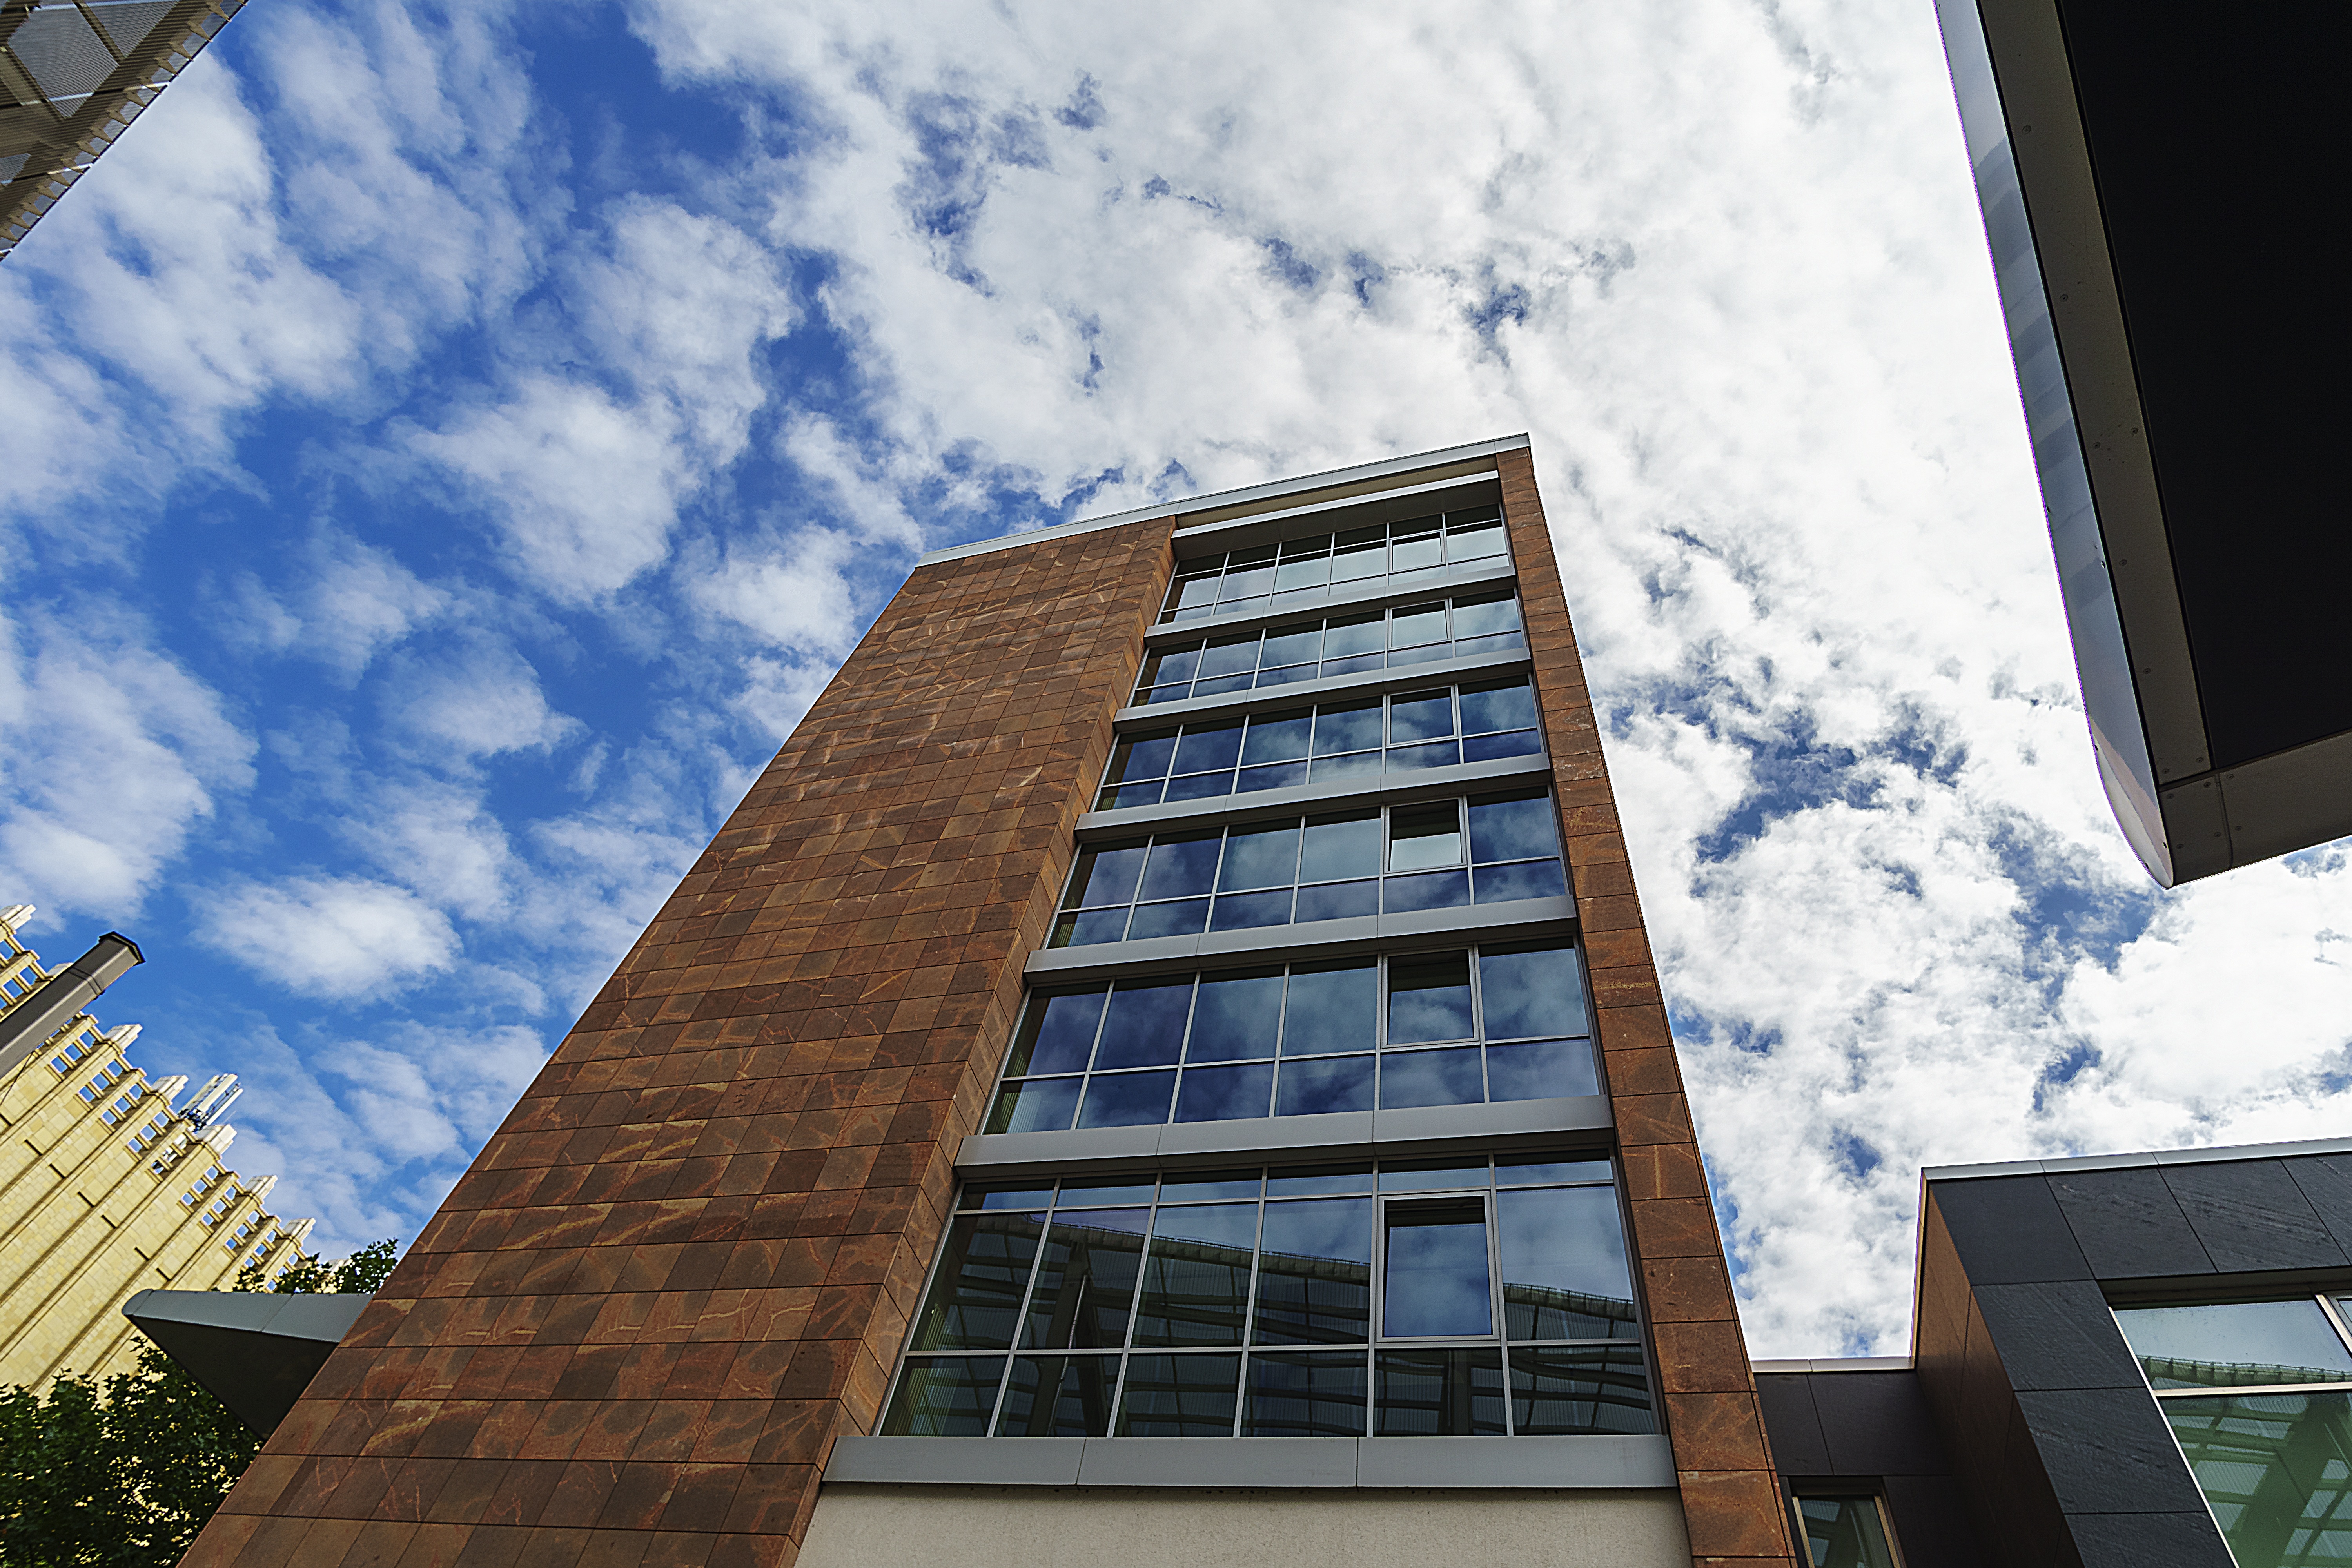
architecture, house, window, roof, building, skyscraper, downtown, landmark, facade, blue, professional, tower block, city view, daylighting, porphyry, urban area